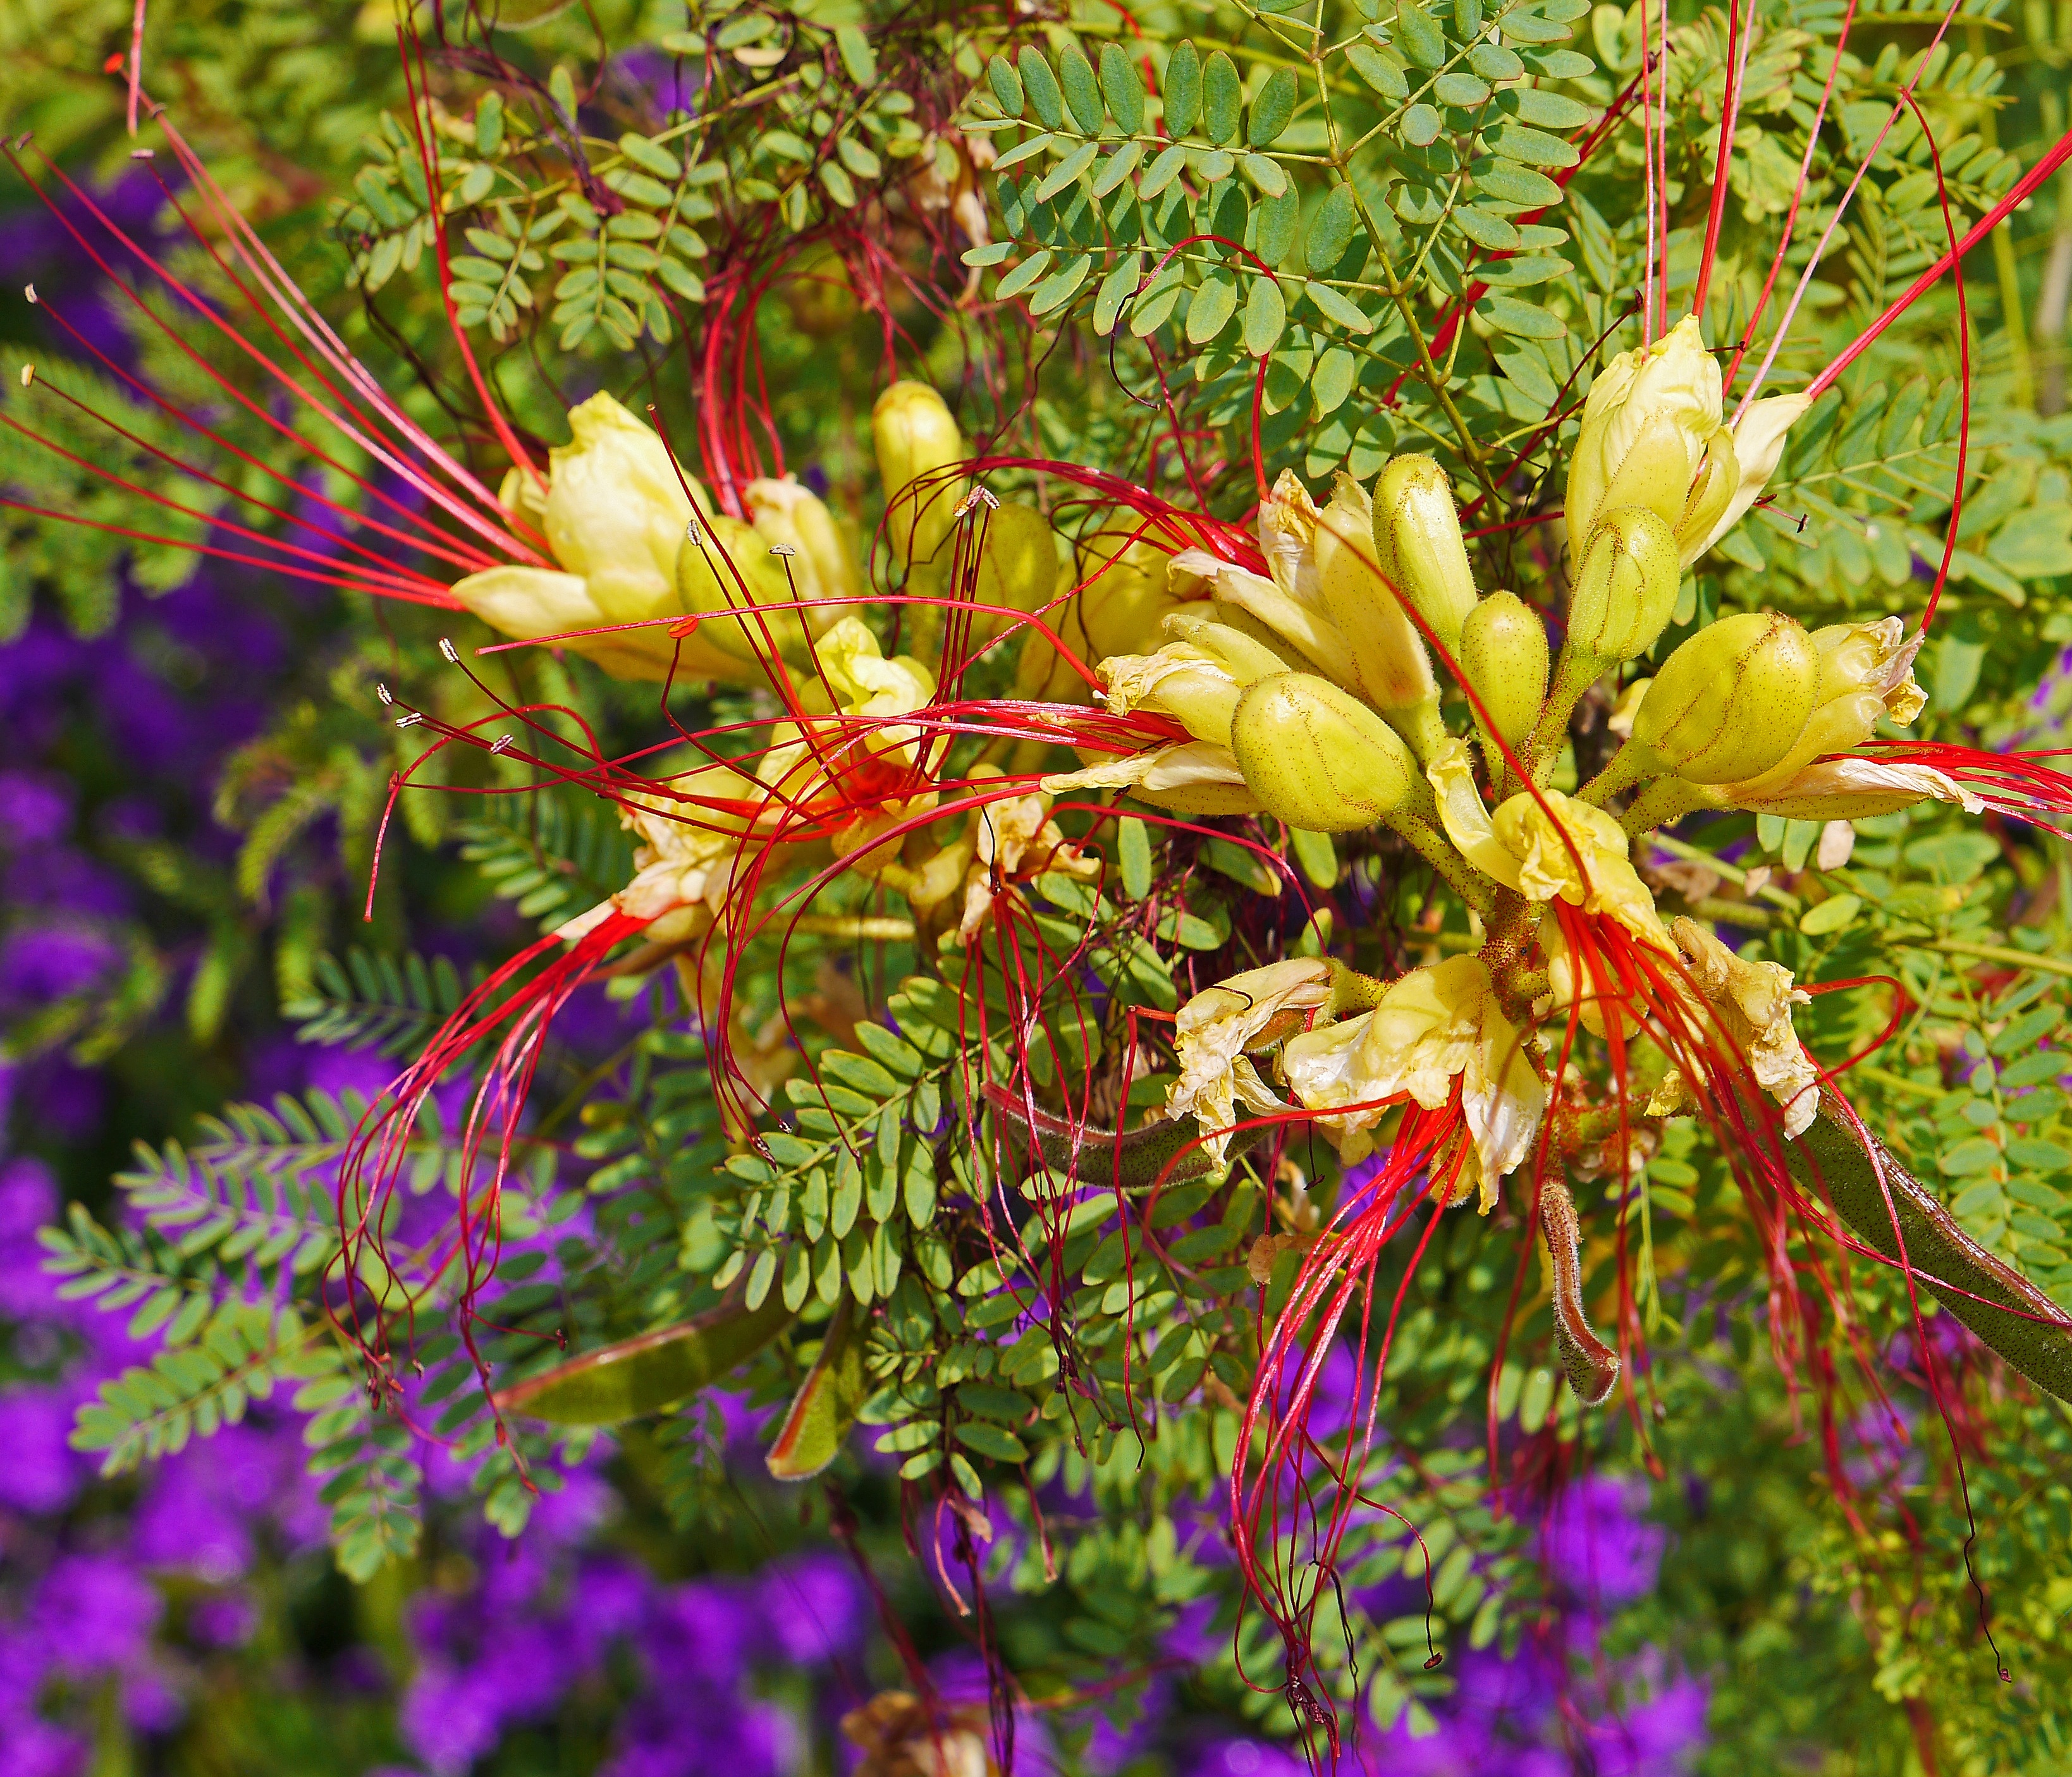
tree, blossom, plant, meadow, flower, evergreen, park, botany, garden, flora, wildflower, decorative, shrub, bizarre, nice, south of france, flowering plant, c te d azur, mediteran, yellow red, discounts, grevillea, flowering plants, woody plant, land plant